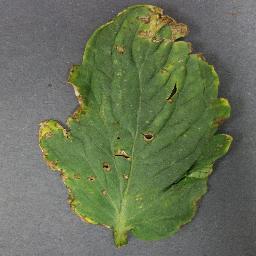
Label: Tomato___Bacterial_spot